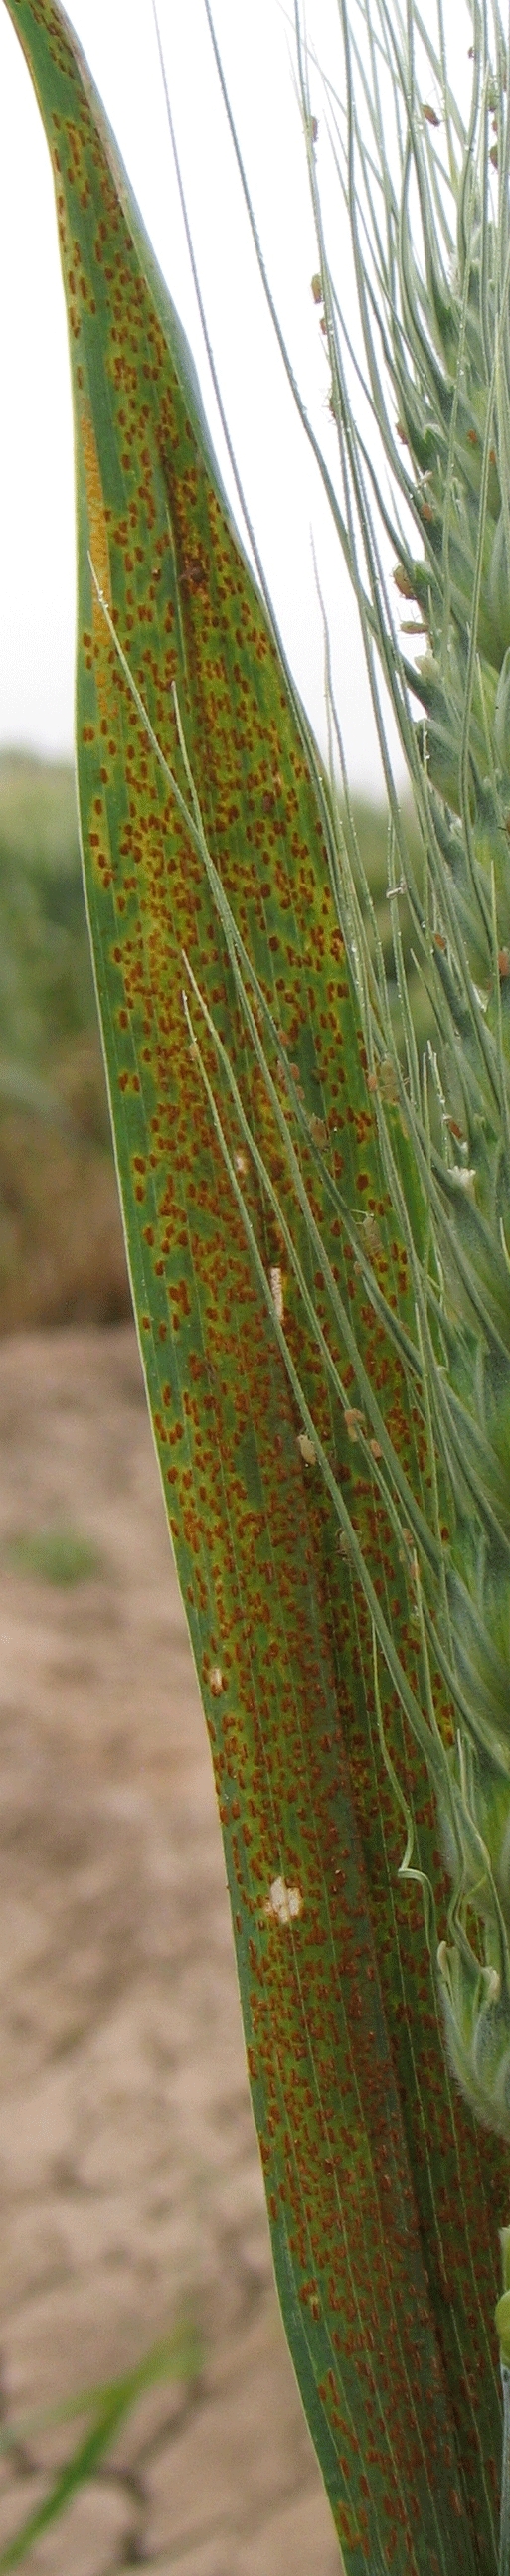
Label: Wheat___Brown_Rust